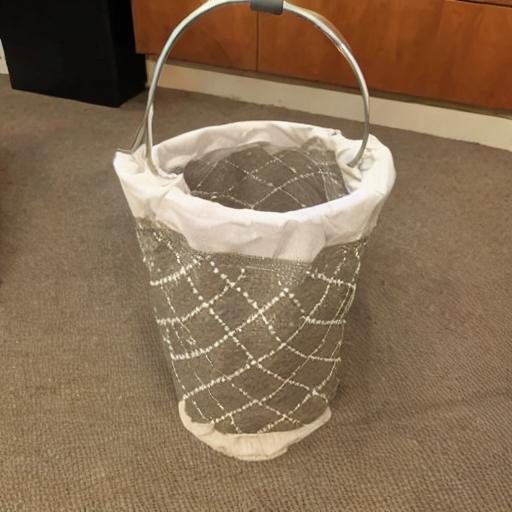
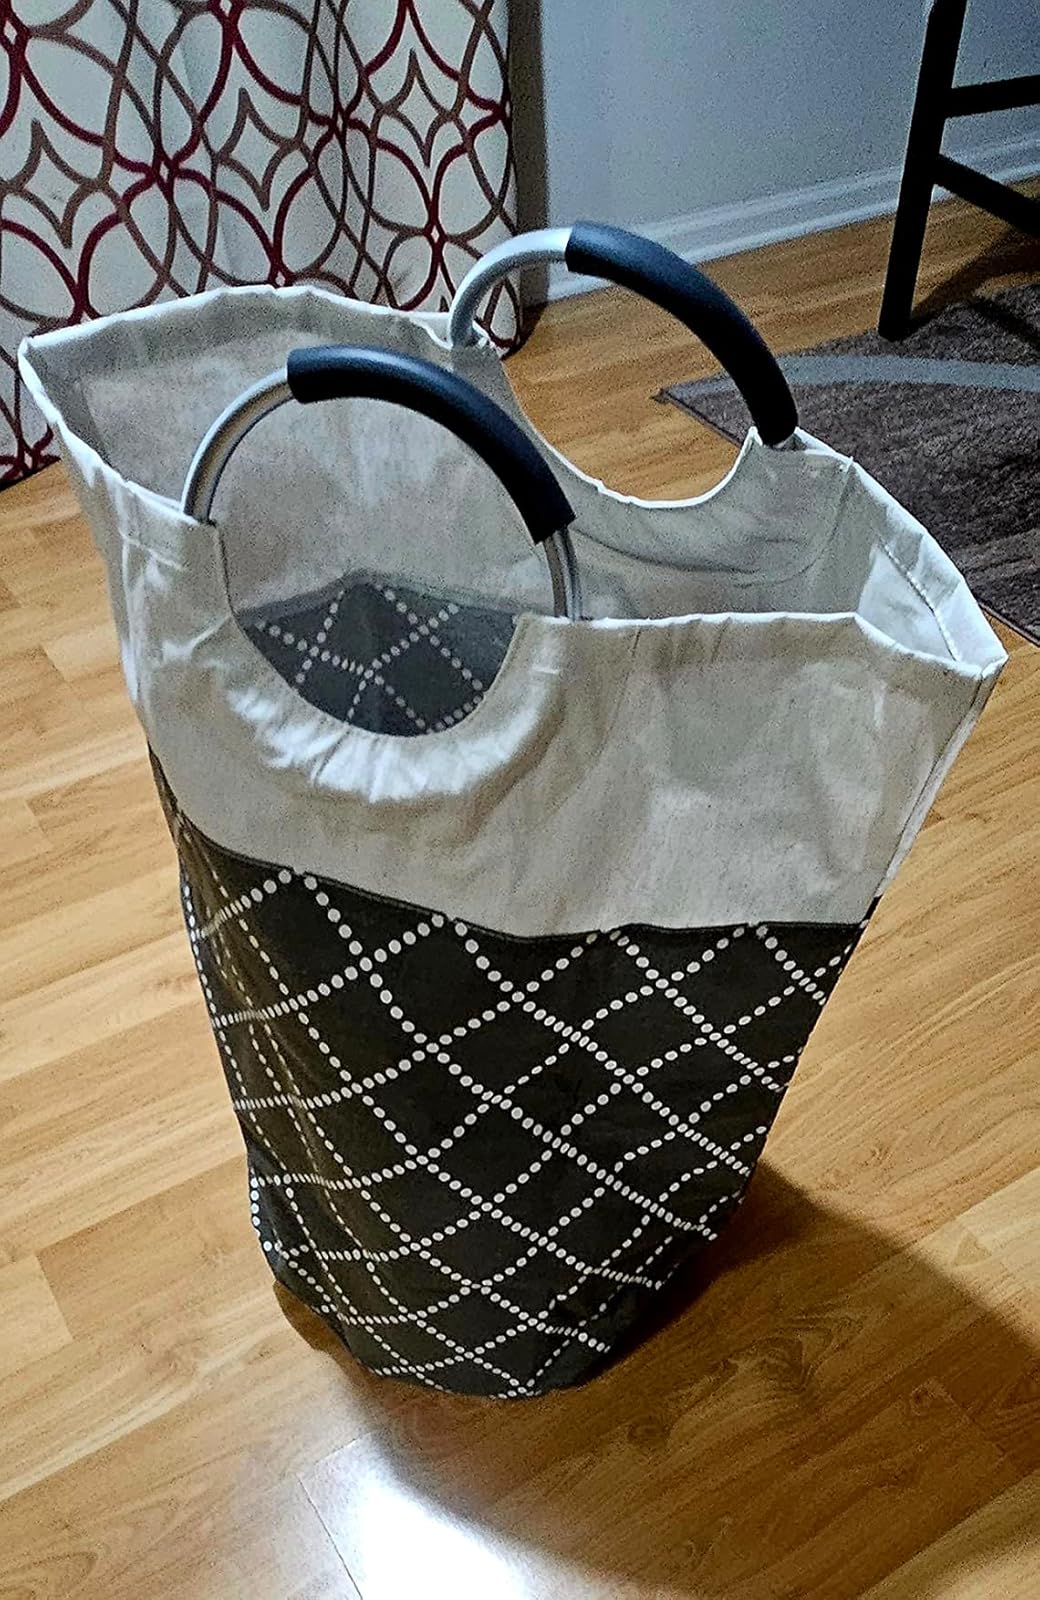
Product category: items_hamper
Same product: no